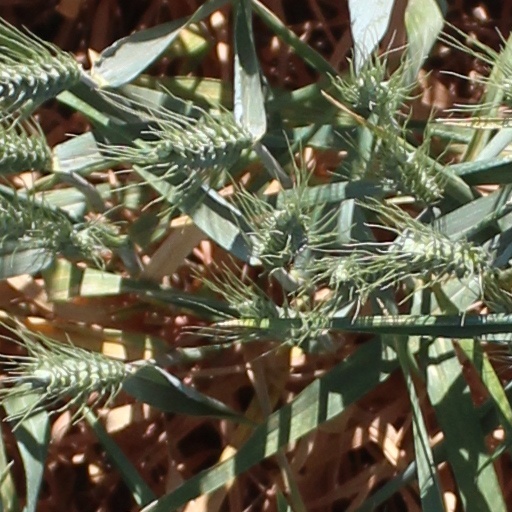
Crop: wheat